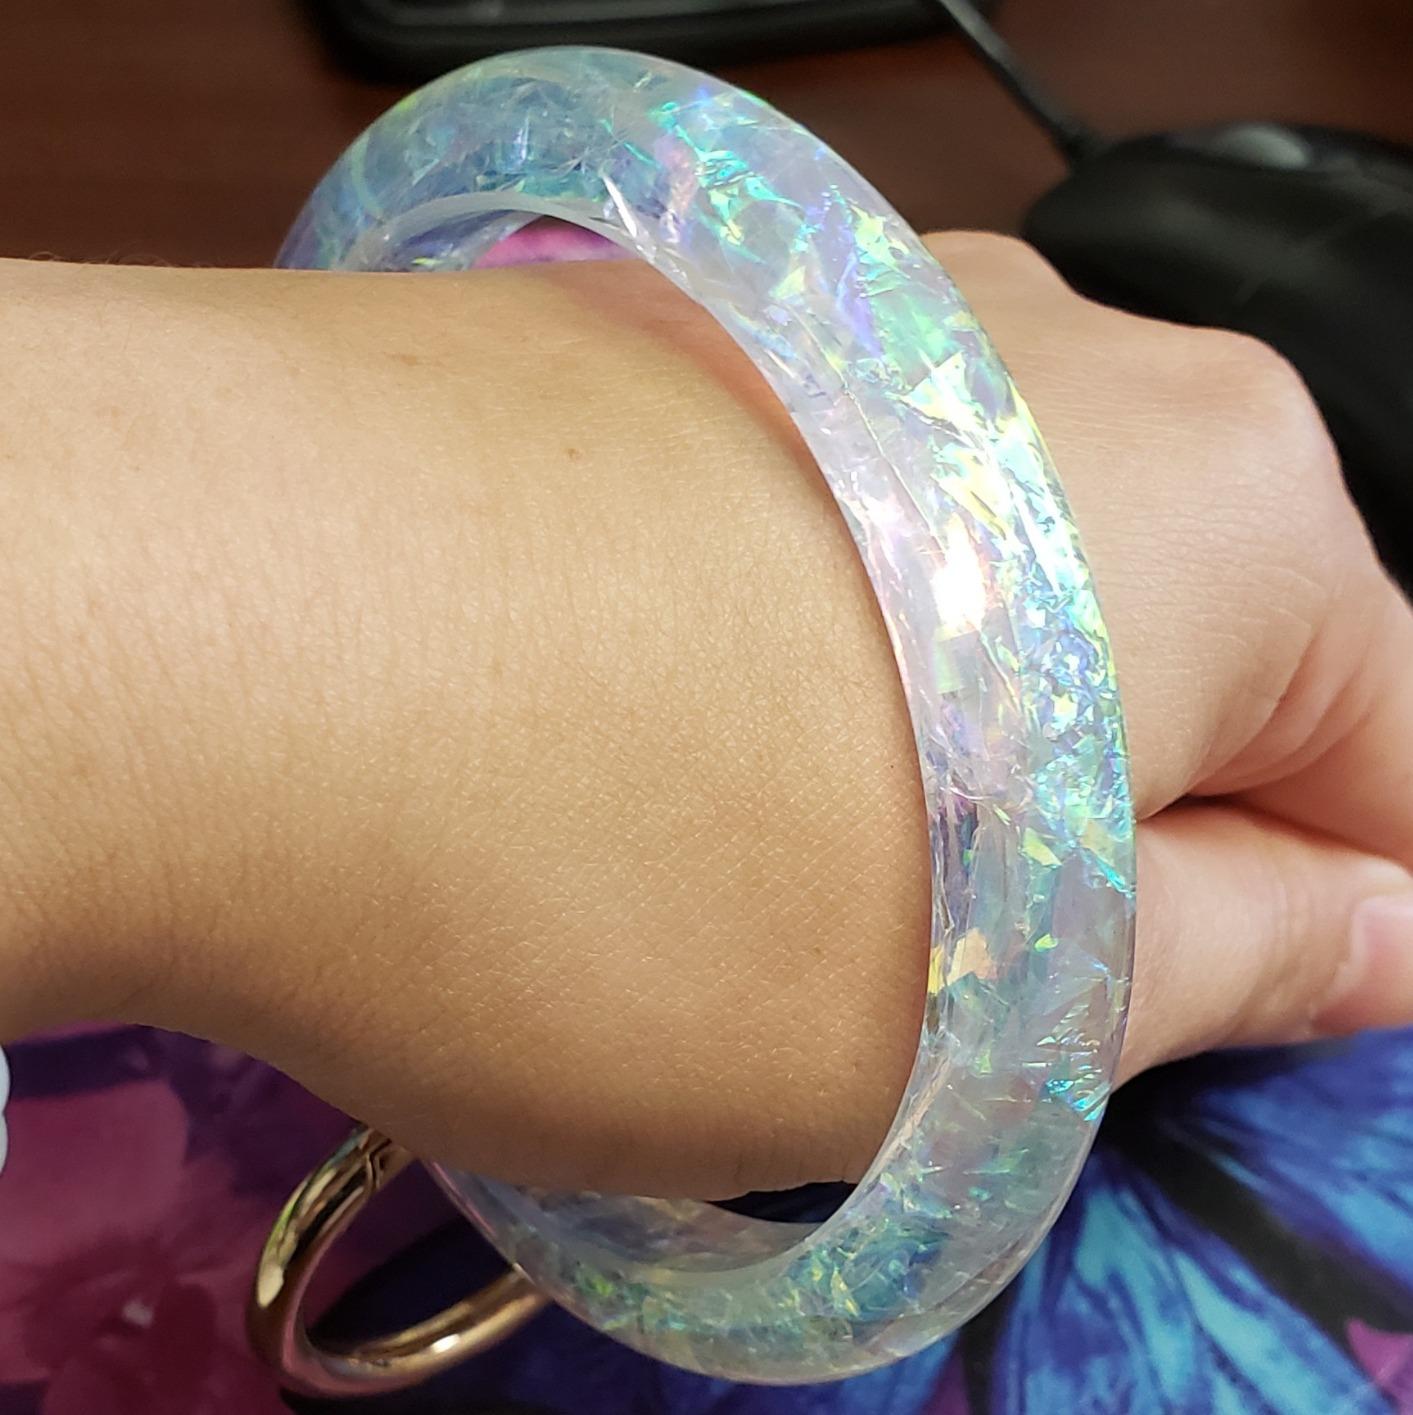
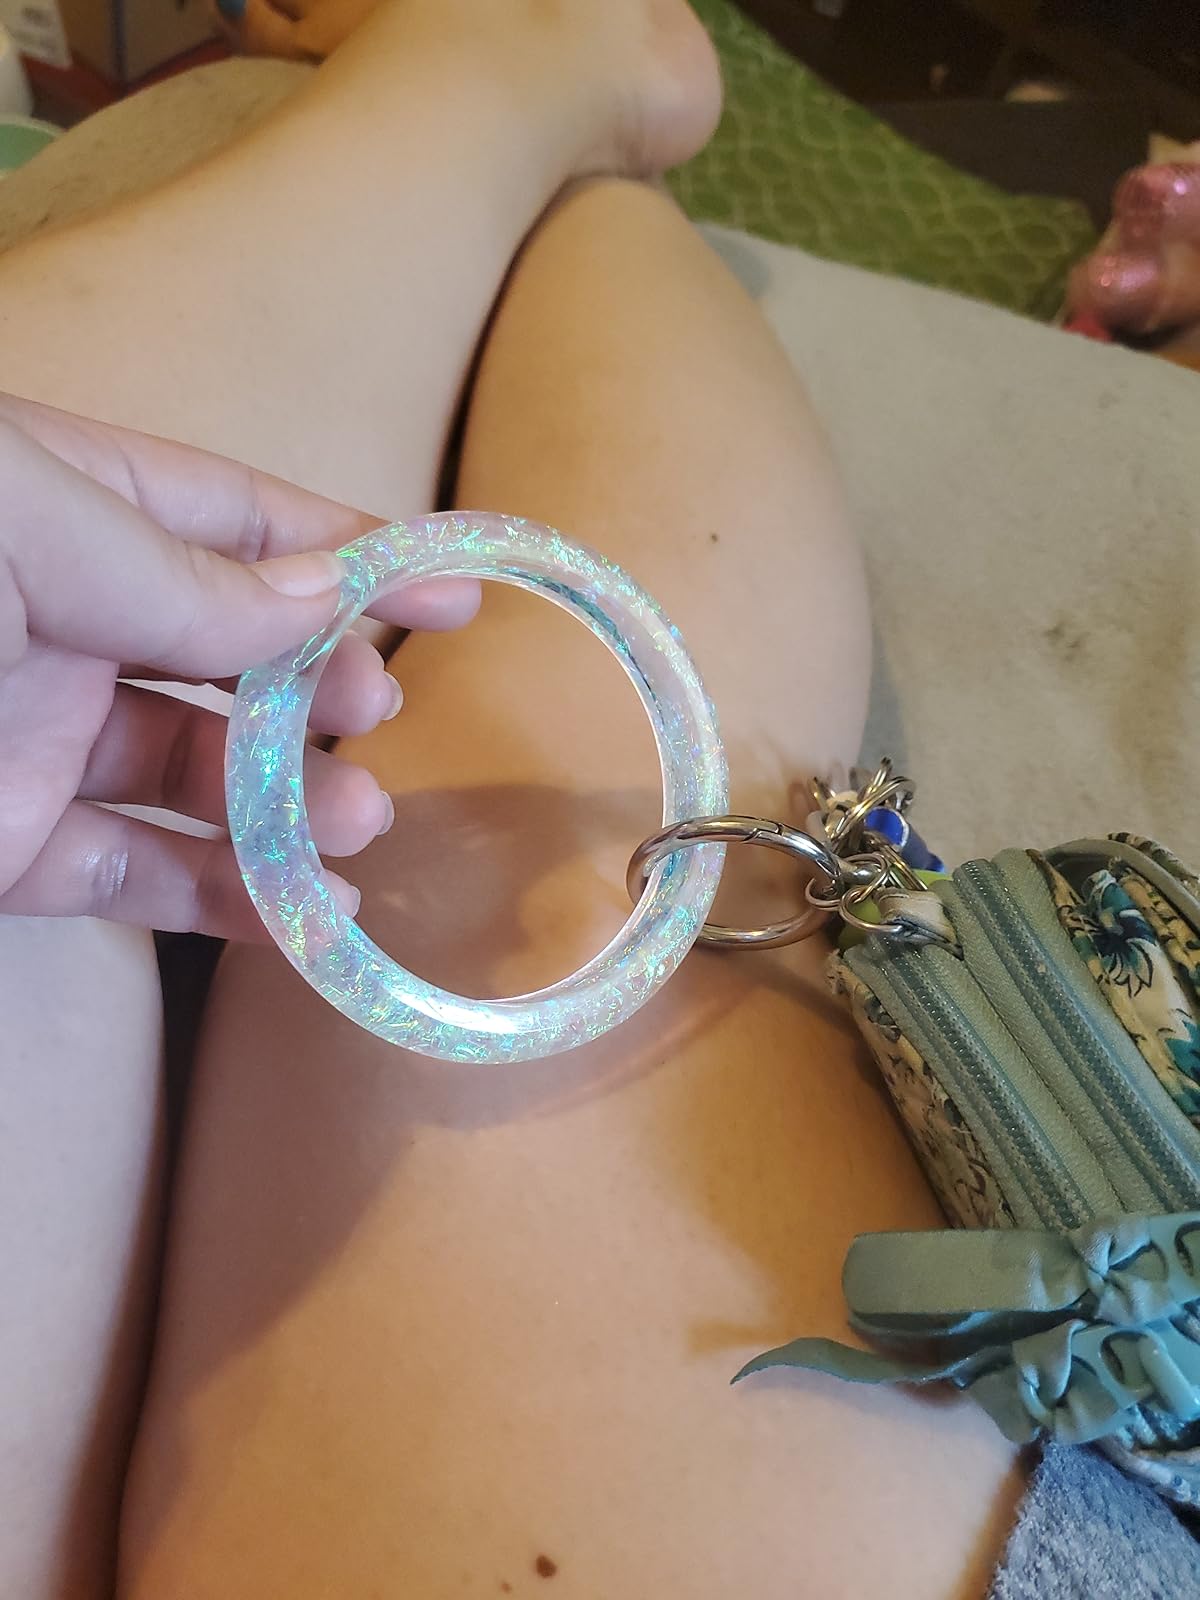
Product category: accessories_keychain
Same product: yes